UB40

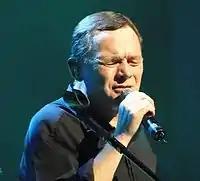
Duncan Campbell with UB40, Birmingham Symphony Hall, 2010

UB40 announced that after completing a coast-to-coast 2010 American tour, they would be playing a nationwide UK tour of theatres in October/November 2010, performing their seminal album "Signing Off" in full, along with a second set of popular UB40 songs. To coincide, on 1 November 2010, a remastered 2CD+DVD of "Signing Off" was released as a '30th Anniversary Special Edition'.